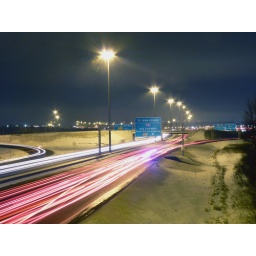
Nighttime picture of the highway by my house from the overpass